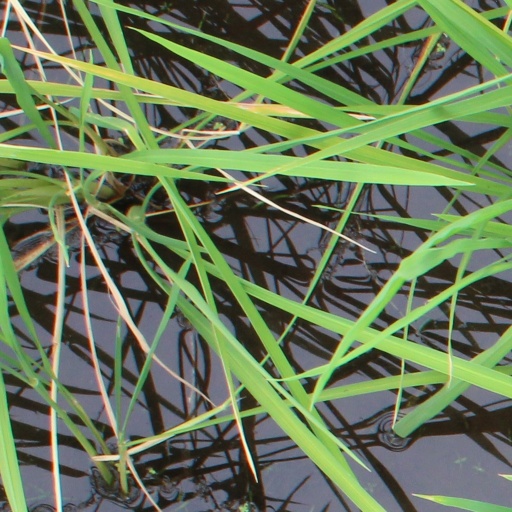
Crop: rice